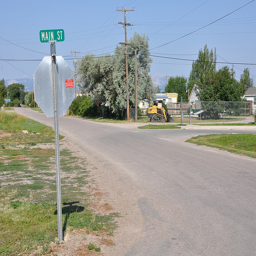
A stop sign is standing at a street intersection.
A stop sign sitting on the side of a road with a street sign above it.
A street and a street sign on the corner of the street which reads, "Main St."
A rural road at an intersection with a green street sign that reads "MAIN ST".
The road in tow is very quiet with no traffic.